Clive Parker

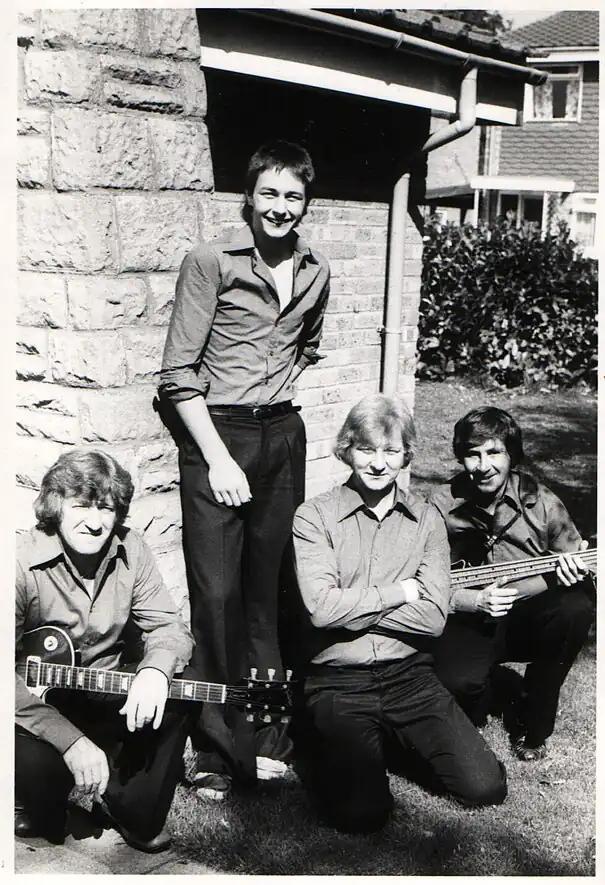
Parker in 1975

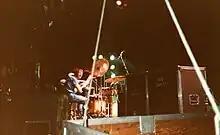
Clive Parker with Big Country 1981

Clive Parker (born 1960) also known as Clive Parker-Sharp, is an English drummer, active in the punk, post-punk and new wave genres. He was a member of the bands The Members, Spizzenergi/Athletico Spizz 80, Big Country, and Scary Thieves. He went on to play with John Moore (Jesus and Mary Chain) in The Expressway.